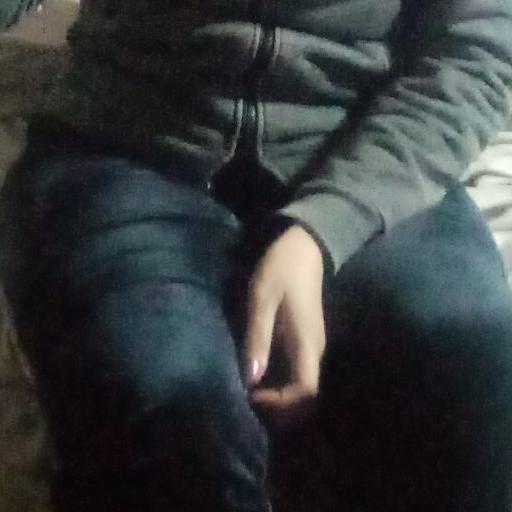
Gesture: no_gesture